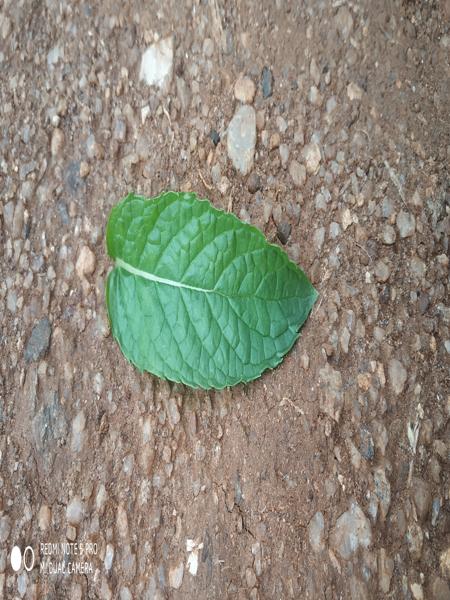
Plant: Mint